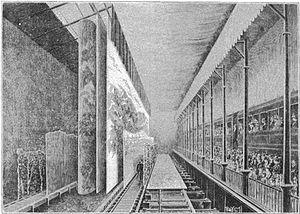
Le Transsibérien. Ensemble des quatre plans du panorama et des wagons